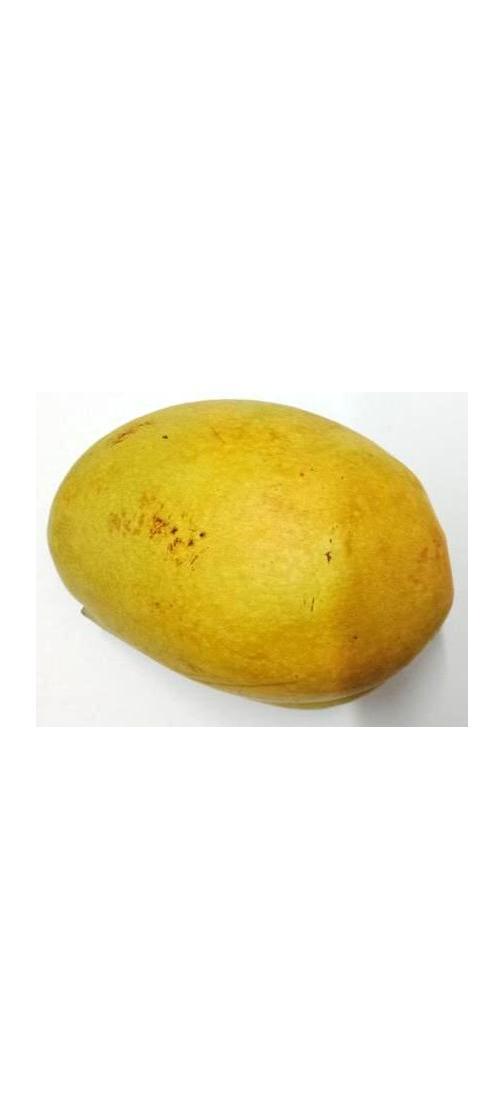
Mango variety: Bari-11